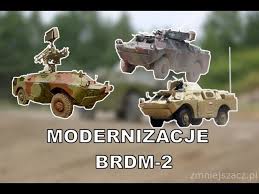
Label: BTR